Korea Aerospace University

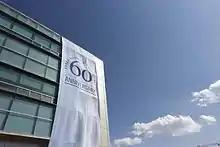
60th anniversary

Korea Aerospace University was established as a national school on June 16, 1952. During the Korean War, under the Charter for Transport School, which was granted by the Ministry of Transportation (currently the Ministry of Land, Transport and Maritime Affairs) to develop a civil aviation industry. The university primarily started as a two-year course school, solely with three departments: Department of Flight Operation, Department of Aircraft Power, and Department of Telecommunication Engineering.